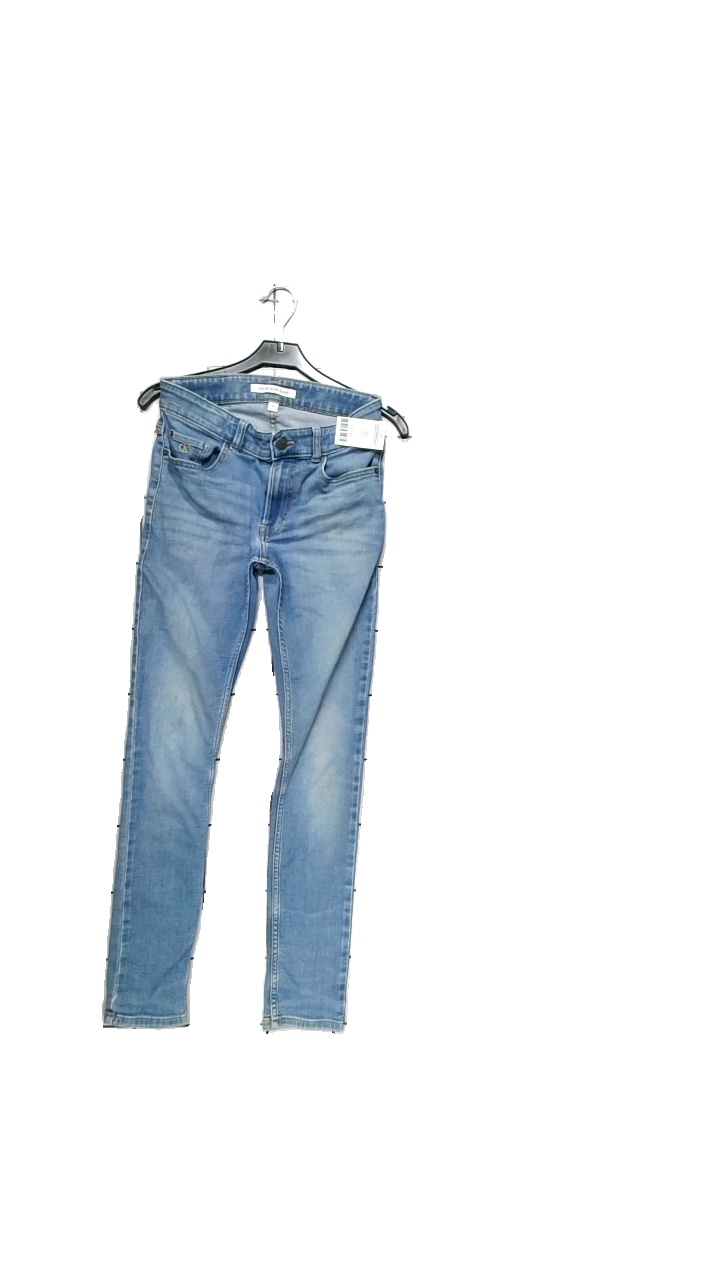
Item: Jeans (Ladies)
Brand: Calvin Klein
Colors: Blue
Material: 74% cotton, 25% polyester, 1% elastane
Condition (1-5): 3
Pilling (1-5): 5
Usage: Reuse
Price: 150-250